Second Peel ministry

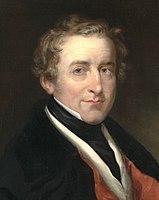
Peel by Robert Richard Scanlan

The second Peel ministry was formed by Sir Robert Peel in the United Kingdom of Great Britain and Ireland in 1841.